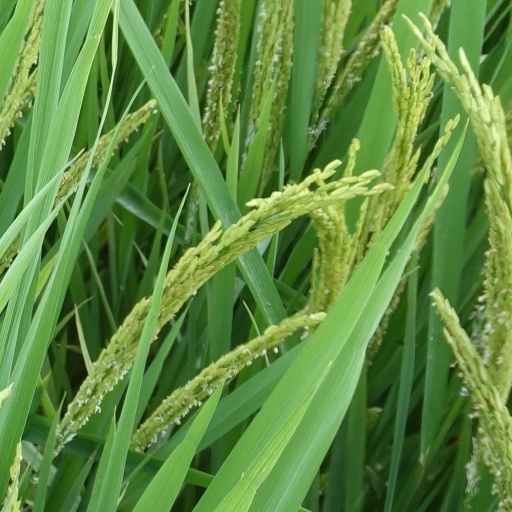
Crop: rice